Rock balancing

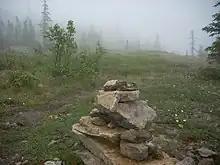
Rocks piled as a trail marker in Chena Hot Springs, Alaska

Some parks use deliberate arrangements of rocks as navigational guides to hikers, with the Gorham Mountain trail at Acadia National Park using markers of a flat rock on two "legs" with another rock on top pointing in the direction of the trail, for the benefit of those who have lost their way. Hobbyists stacking rocks in the wilderness risk confusing such messages.